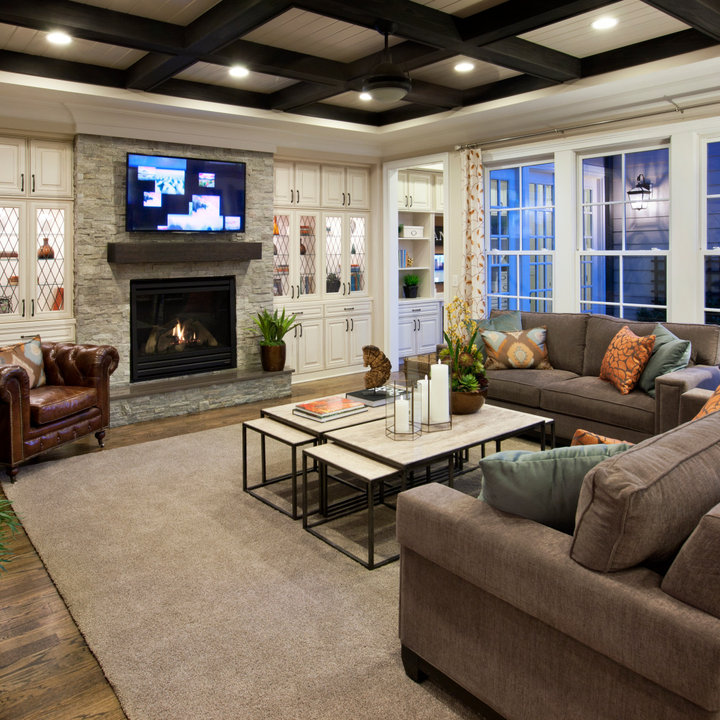
Style: Classic